Jango (2021 film)

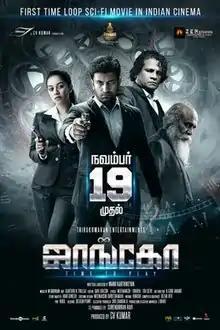
Theatrical release poster

Jango is a 2021 Indian Tamil-language science fiction film directed by debutant Mano Karthikeyan and produced by Thirukumaran Entertainment and Zen Studios. The film stars debutant Satheesh Kumar and Mirnalini Ravi. The music is composed by Ghibran with cinematography by Karthik K. Thillai and editing by San Lokesh. The film, credited as the first in Indian cinema to use the concept of time loops, was released theatrically on 19 November 2021.